Mehmet Shehu

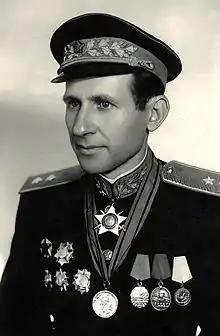
Mehmet Shehu as Chief of the General Staff of the Albanian People's Army in 1946

After Albania was liberated from the German occupation in November 1944, Shehu became the deputy chief of the general staff and, after he studied in Moscow, became the chief of the general staff. Later, he was also a lieutenant general and a full general.